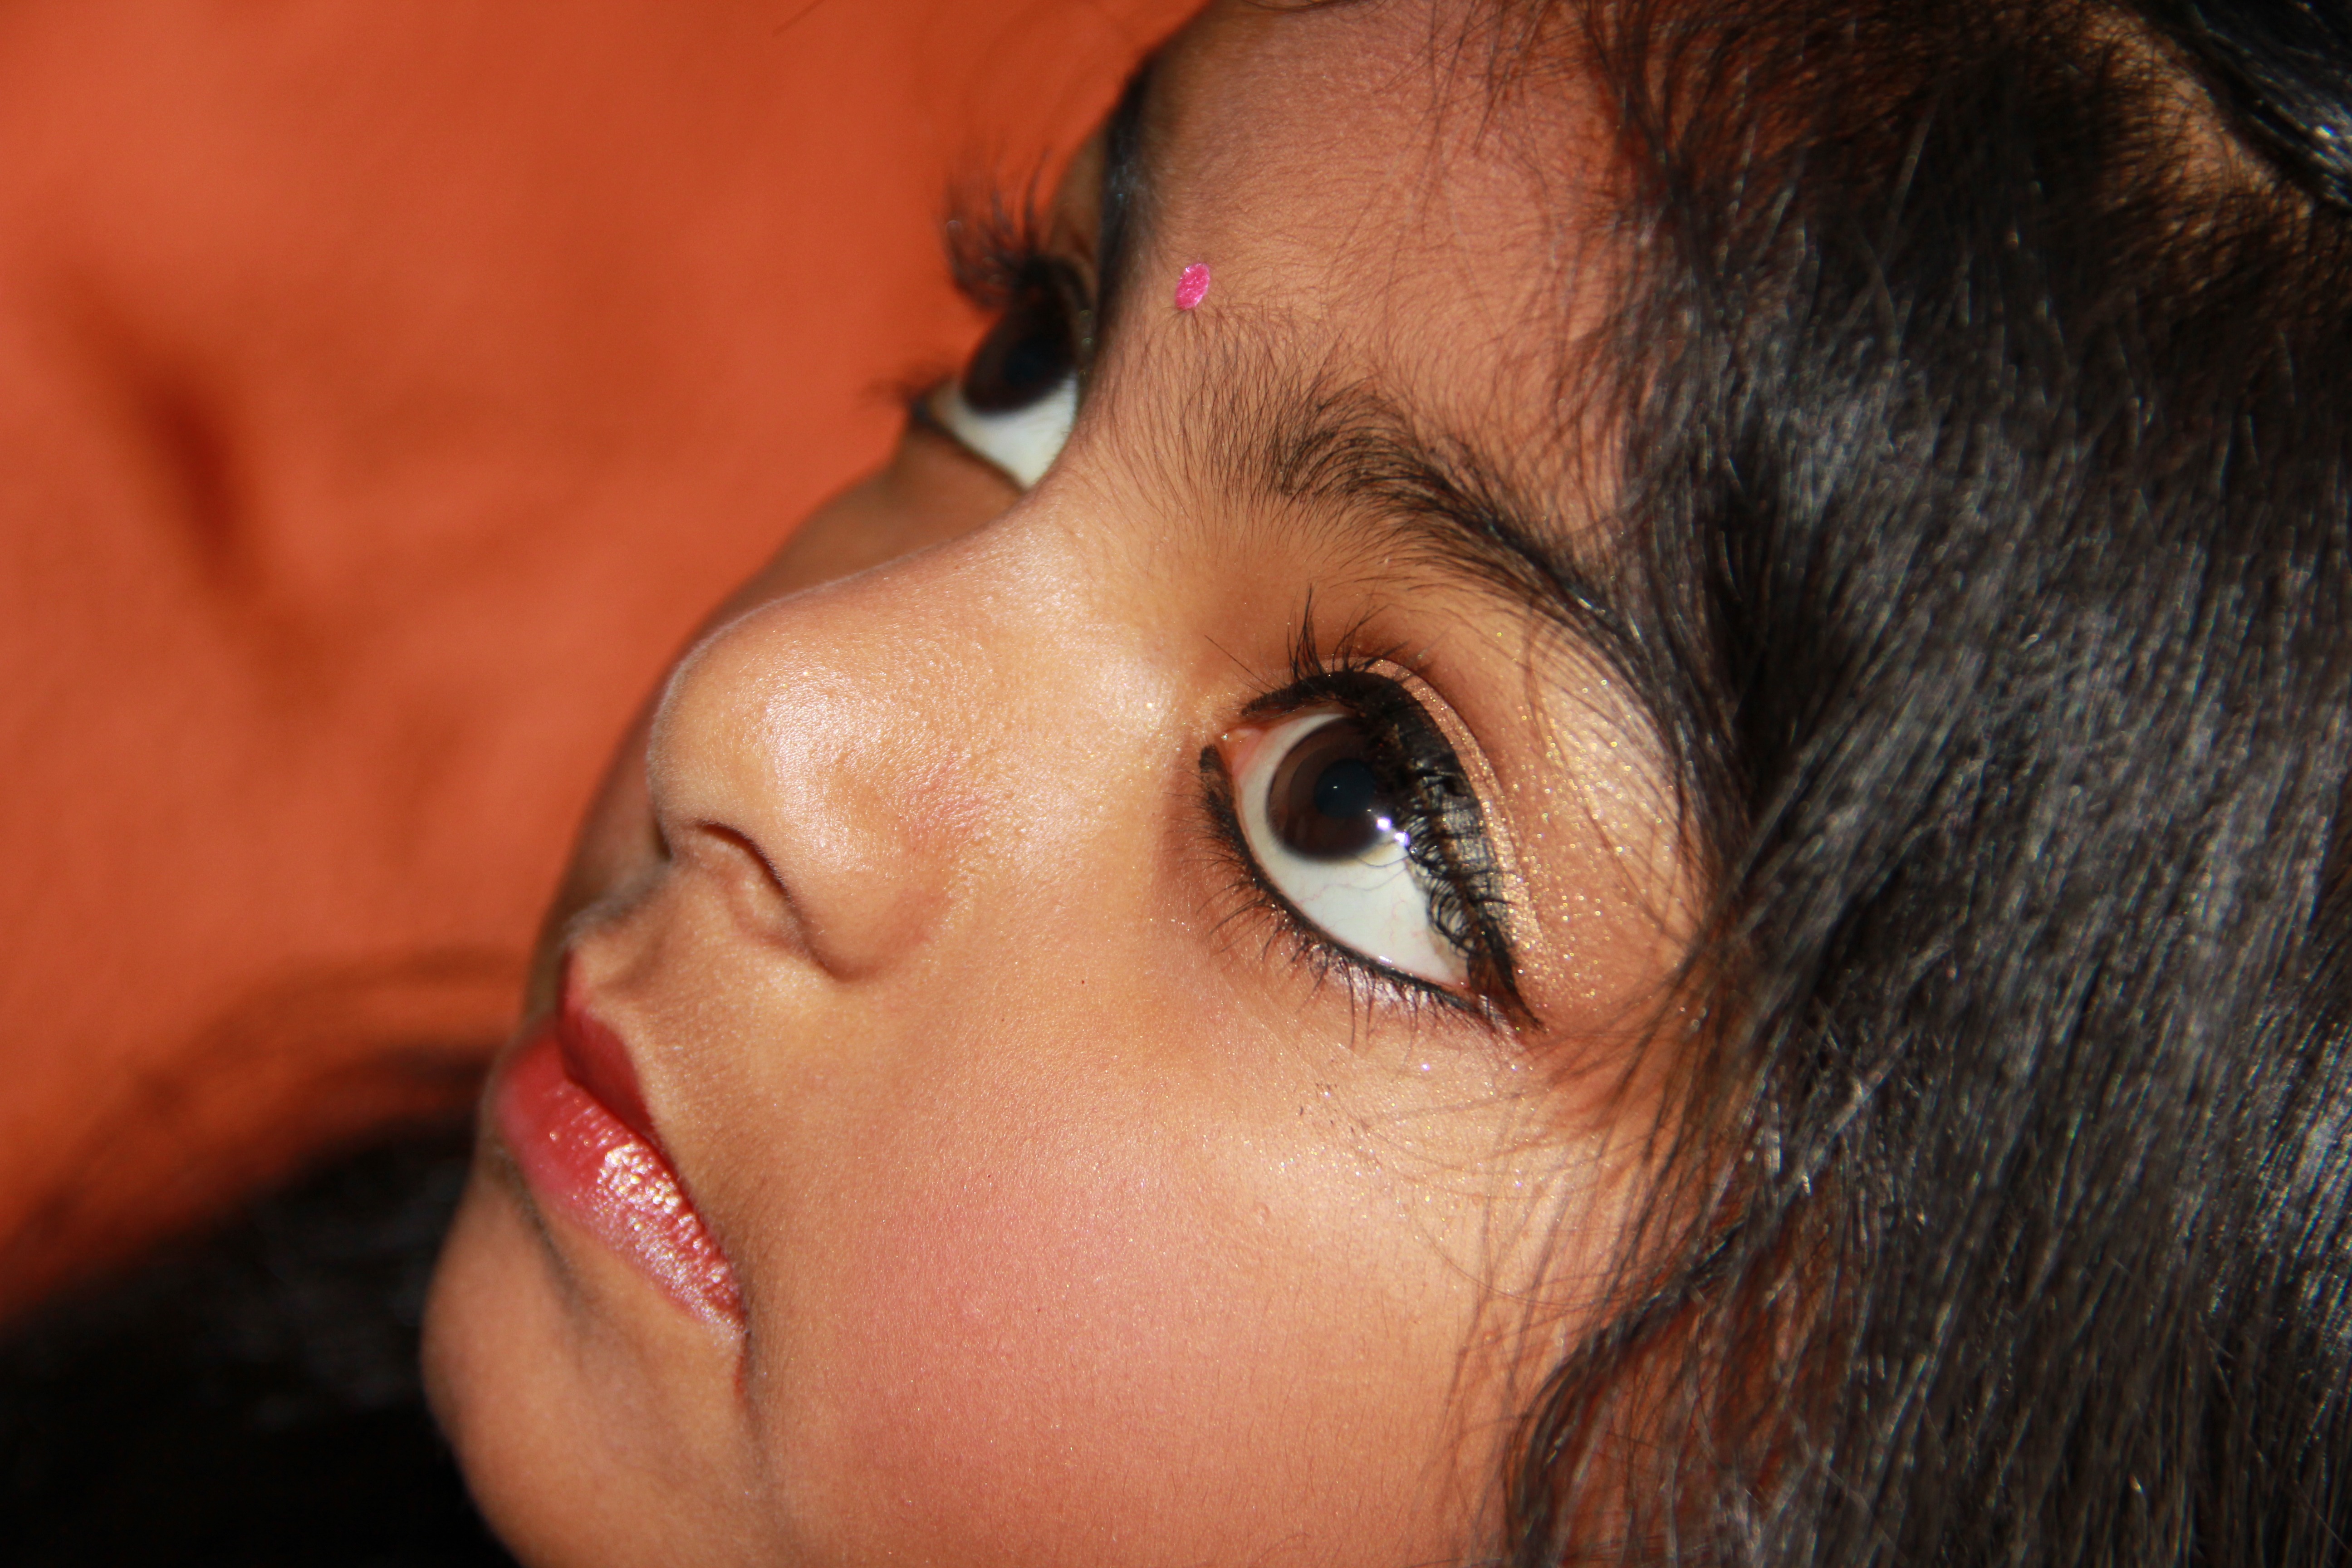
hand, person, girl, woman, hair, view, cute, portrait, model, young, red, small, child, ear, lip, eyebrow, mouth, close up, human body, face, nose, cheek, eye, head, look, skin, beauty, organ, expectant, stretched, brown hair, indian woman, children face, modeled